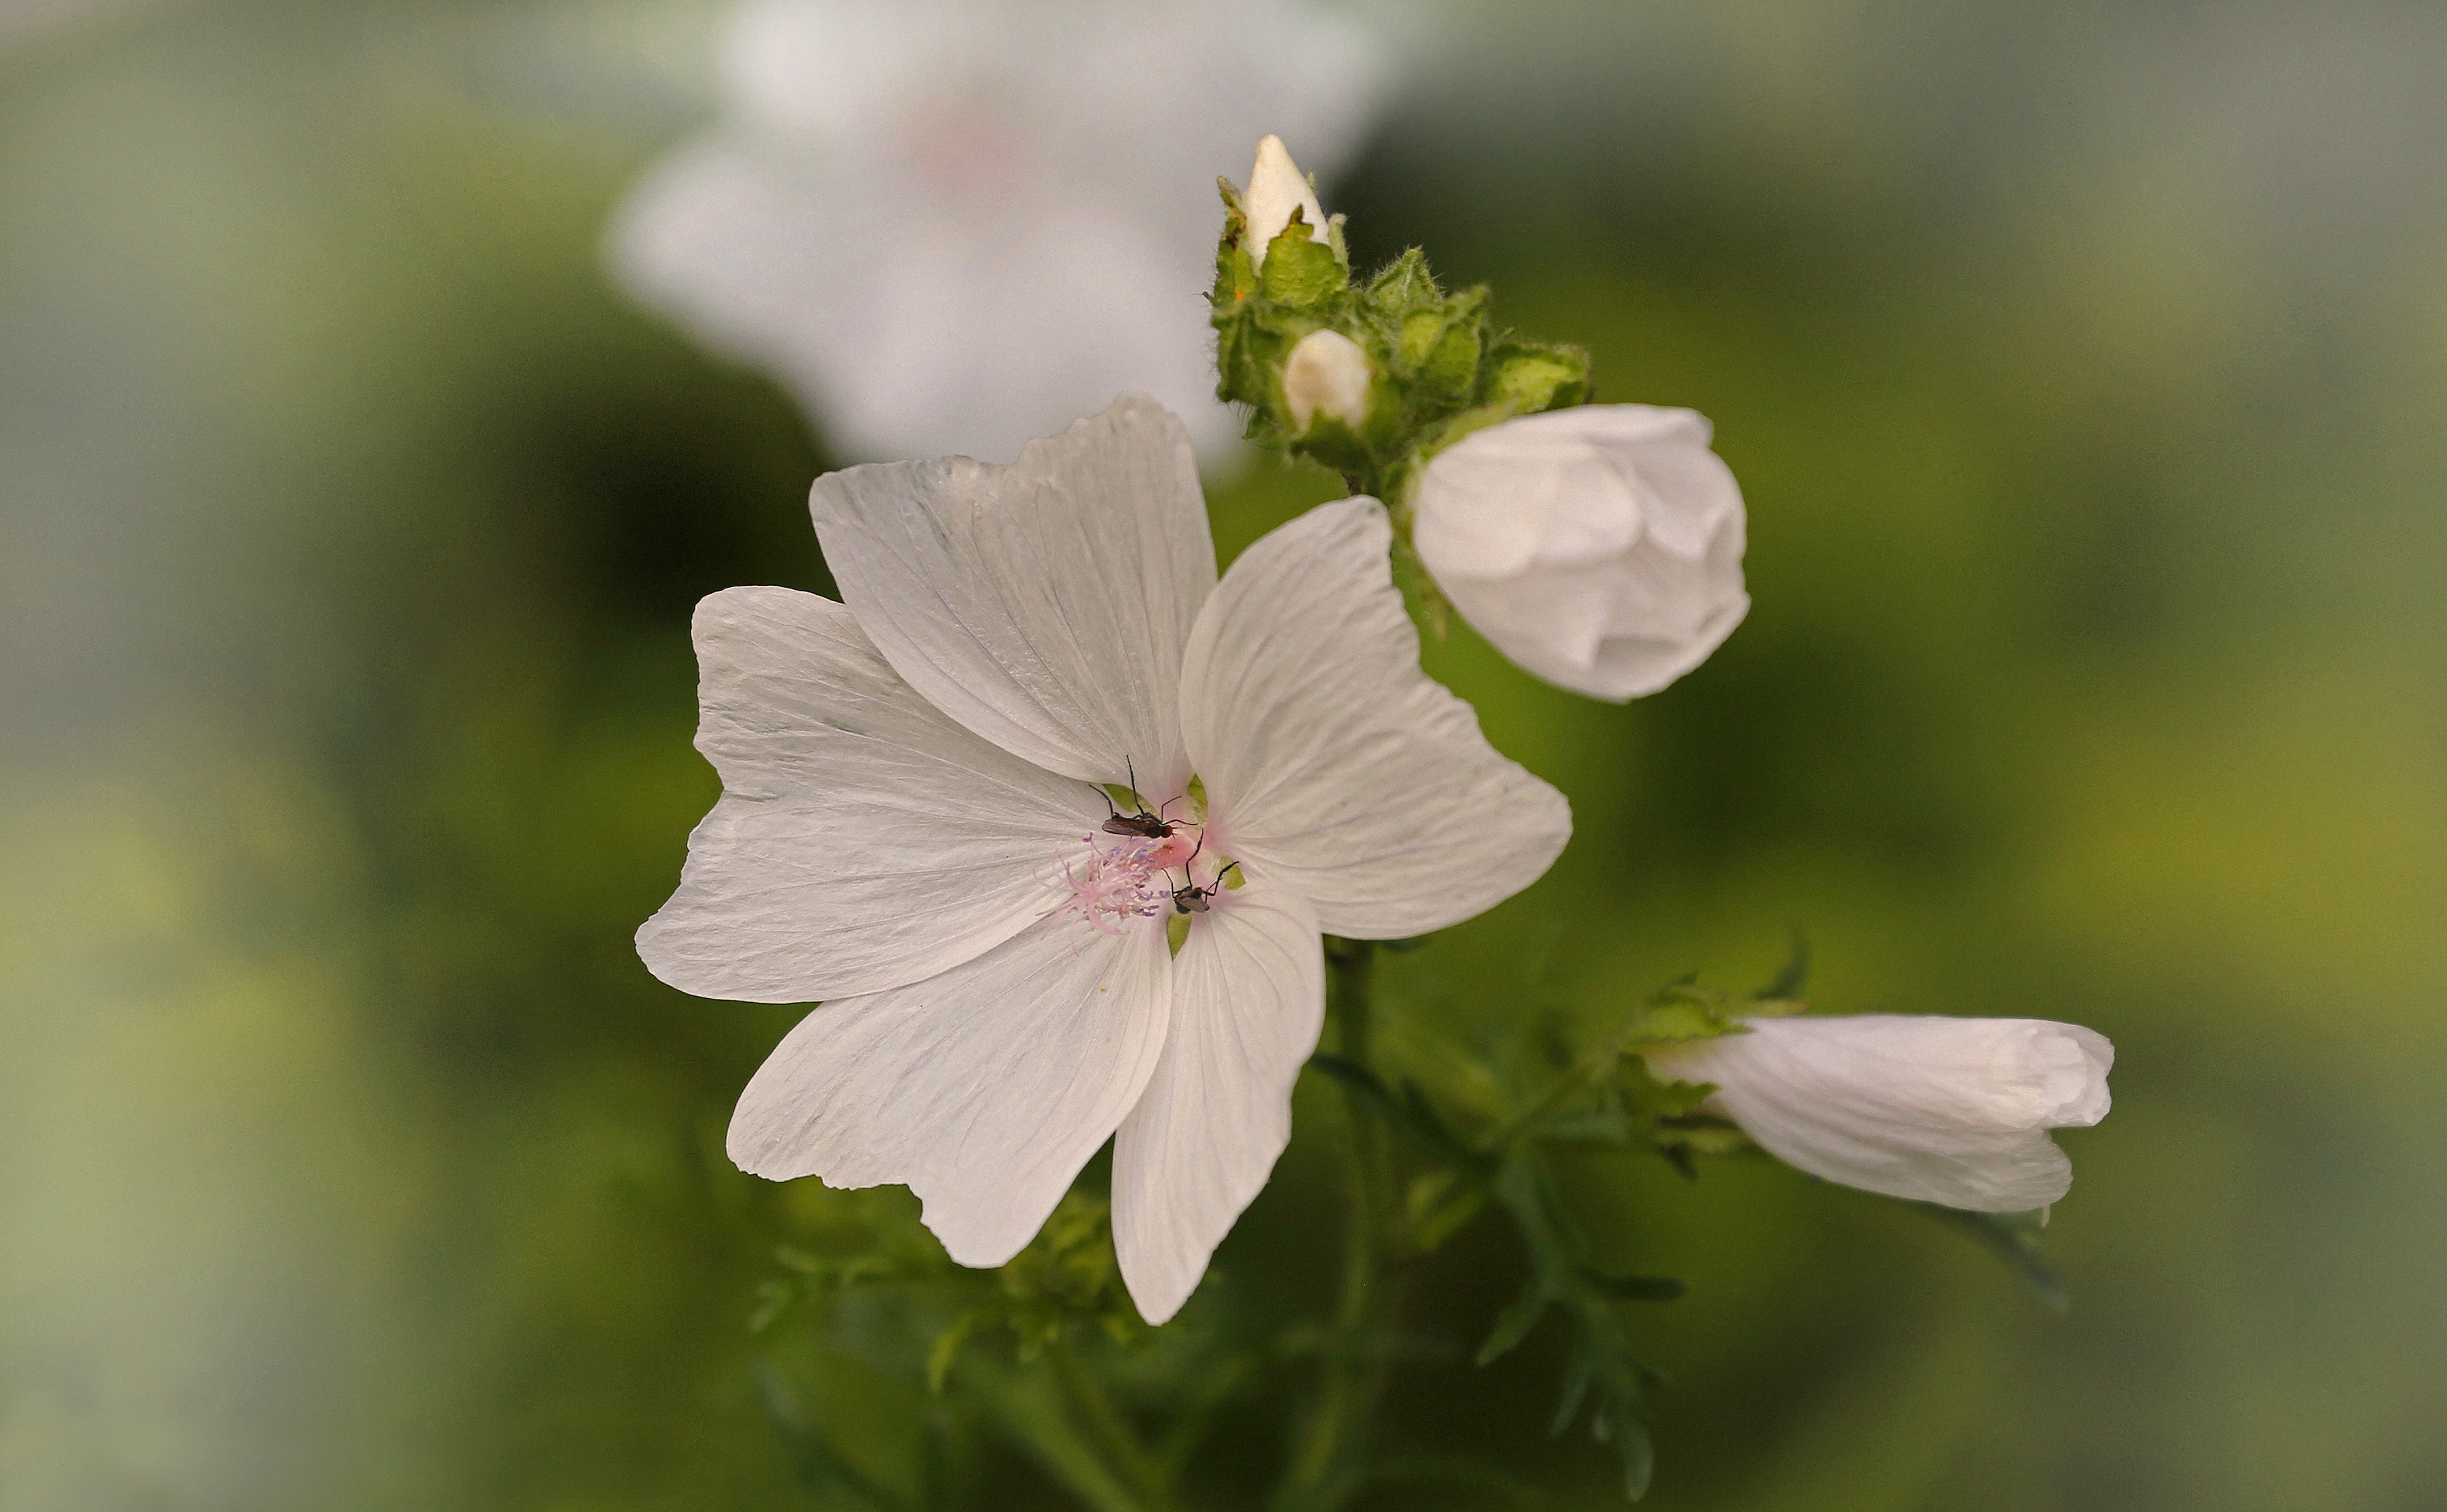
nature, blossom, plant, white, photography, flower, petal, bloom, spring, green, macro, botany, close, flora, white flower, wildflower, close up, wild flowers, geranium, roadside, malva, macro photography, flowering plant, summer flower, pink white, white green, plant stem, land plant, geraniales